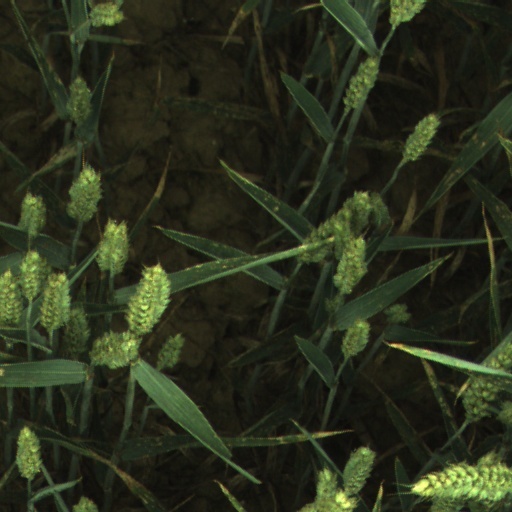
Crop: wheat